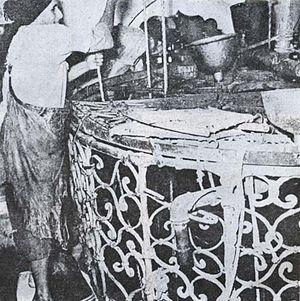
Zamzam est une source d'eau située à La Mecque, en Arabie saoudite. D'origine miraculeuse selon l'islam et la tradition musulmane, elle aurait surgi sur volonté de Dieu par le biais de l'ange Gabriel creusant de son pied ou son aile dans le désert pour faire apparaître cette source et sauver ainsi Agar et son fils Ismaël d'une mort certaine. Présente encore de nos jours, elle ne s'est jamais tarie malgré des siècles d'existence dans le désert et une très forte consommation, car cette source est le puits du sanctuaire de la Kaaba.